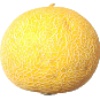
Label: Cantaloupe 1